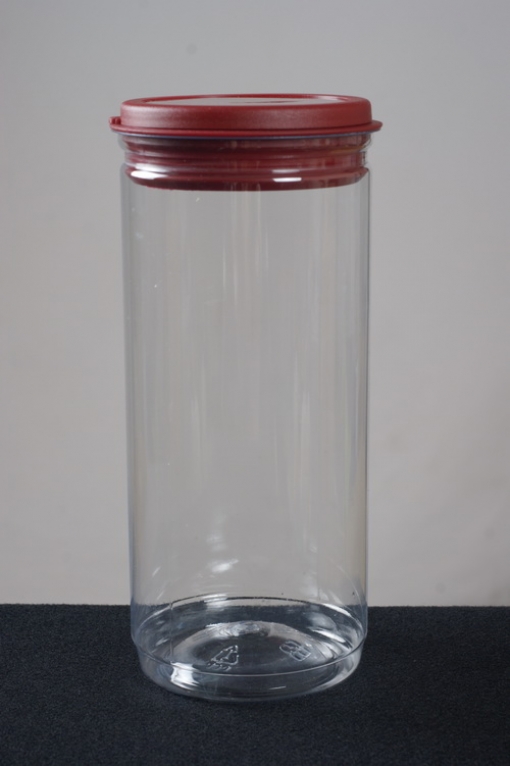
Label: glass